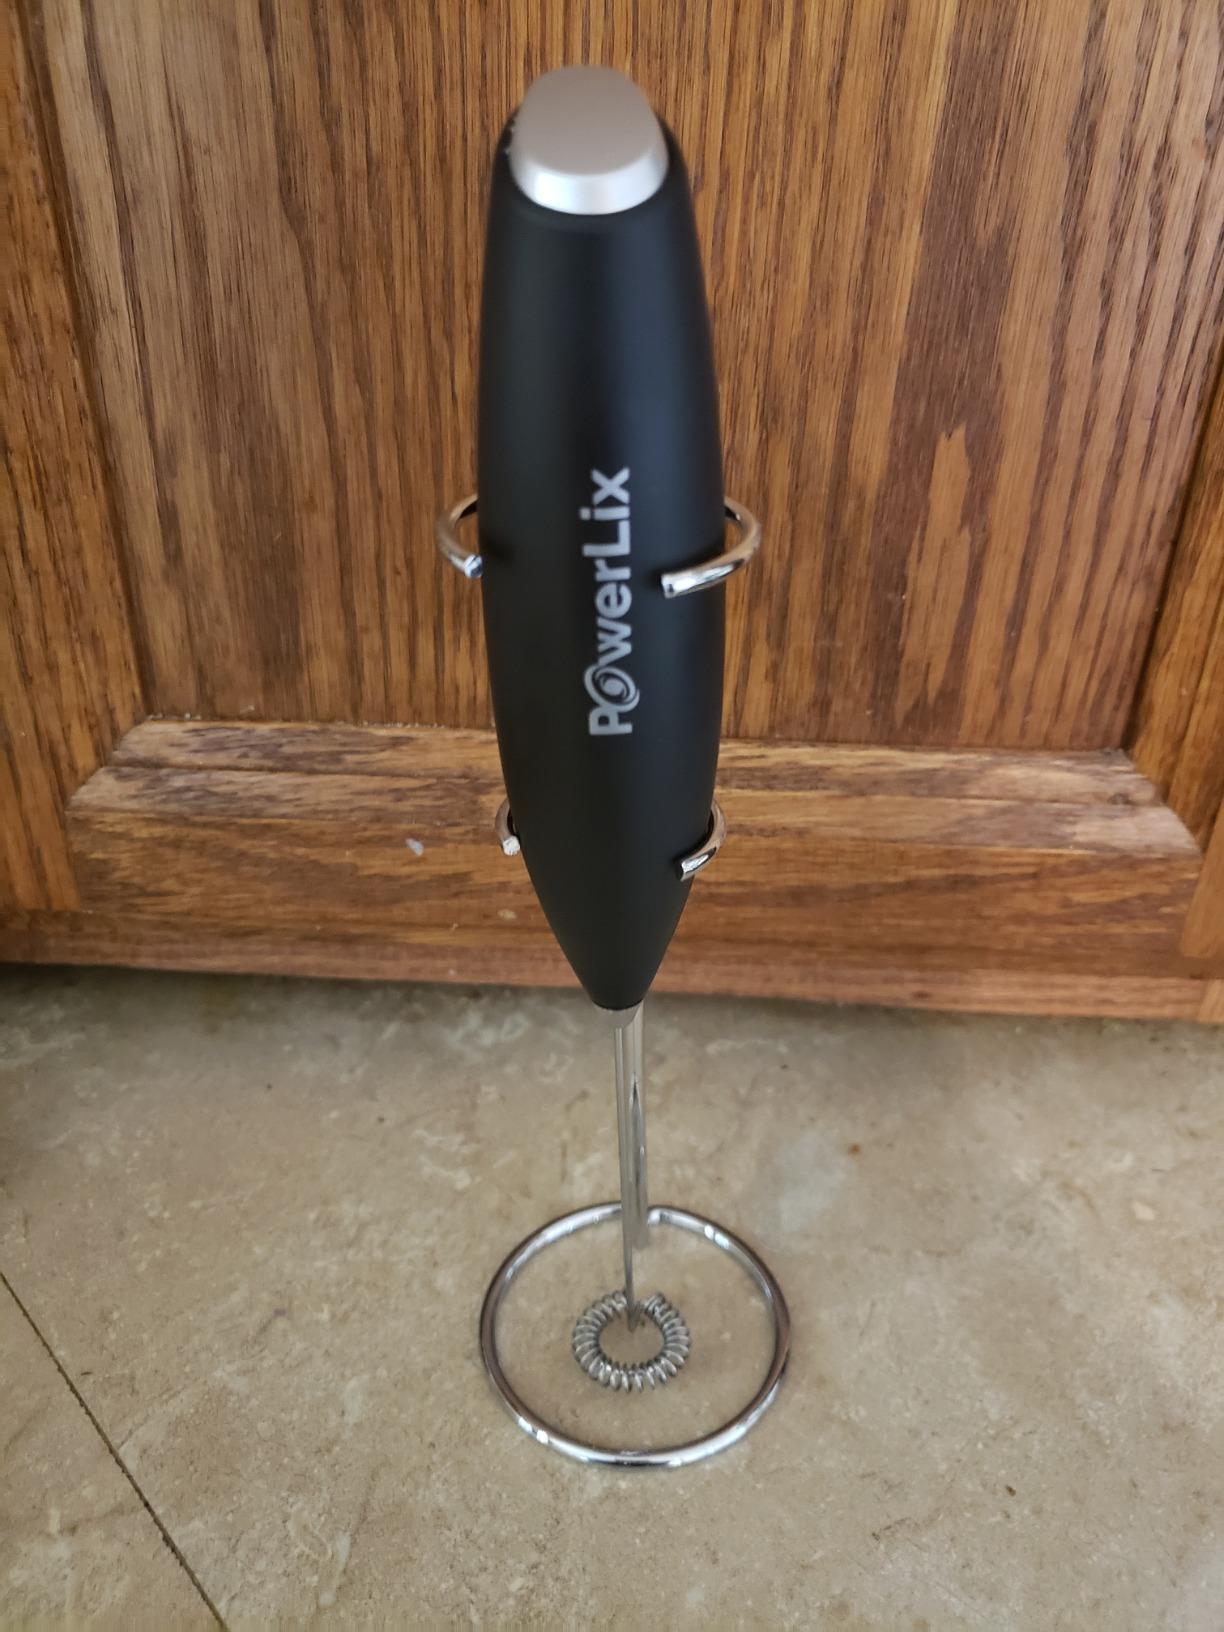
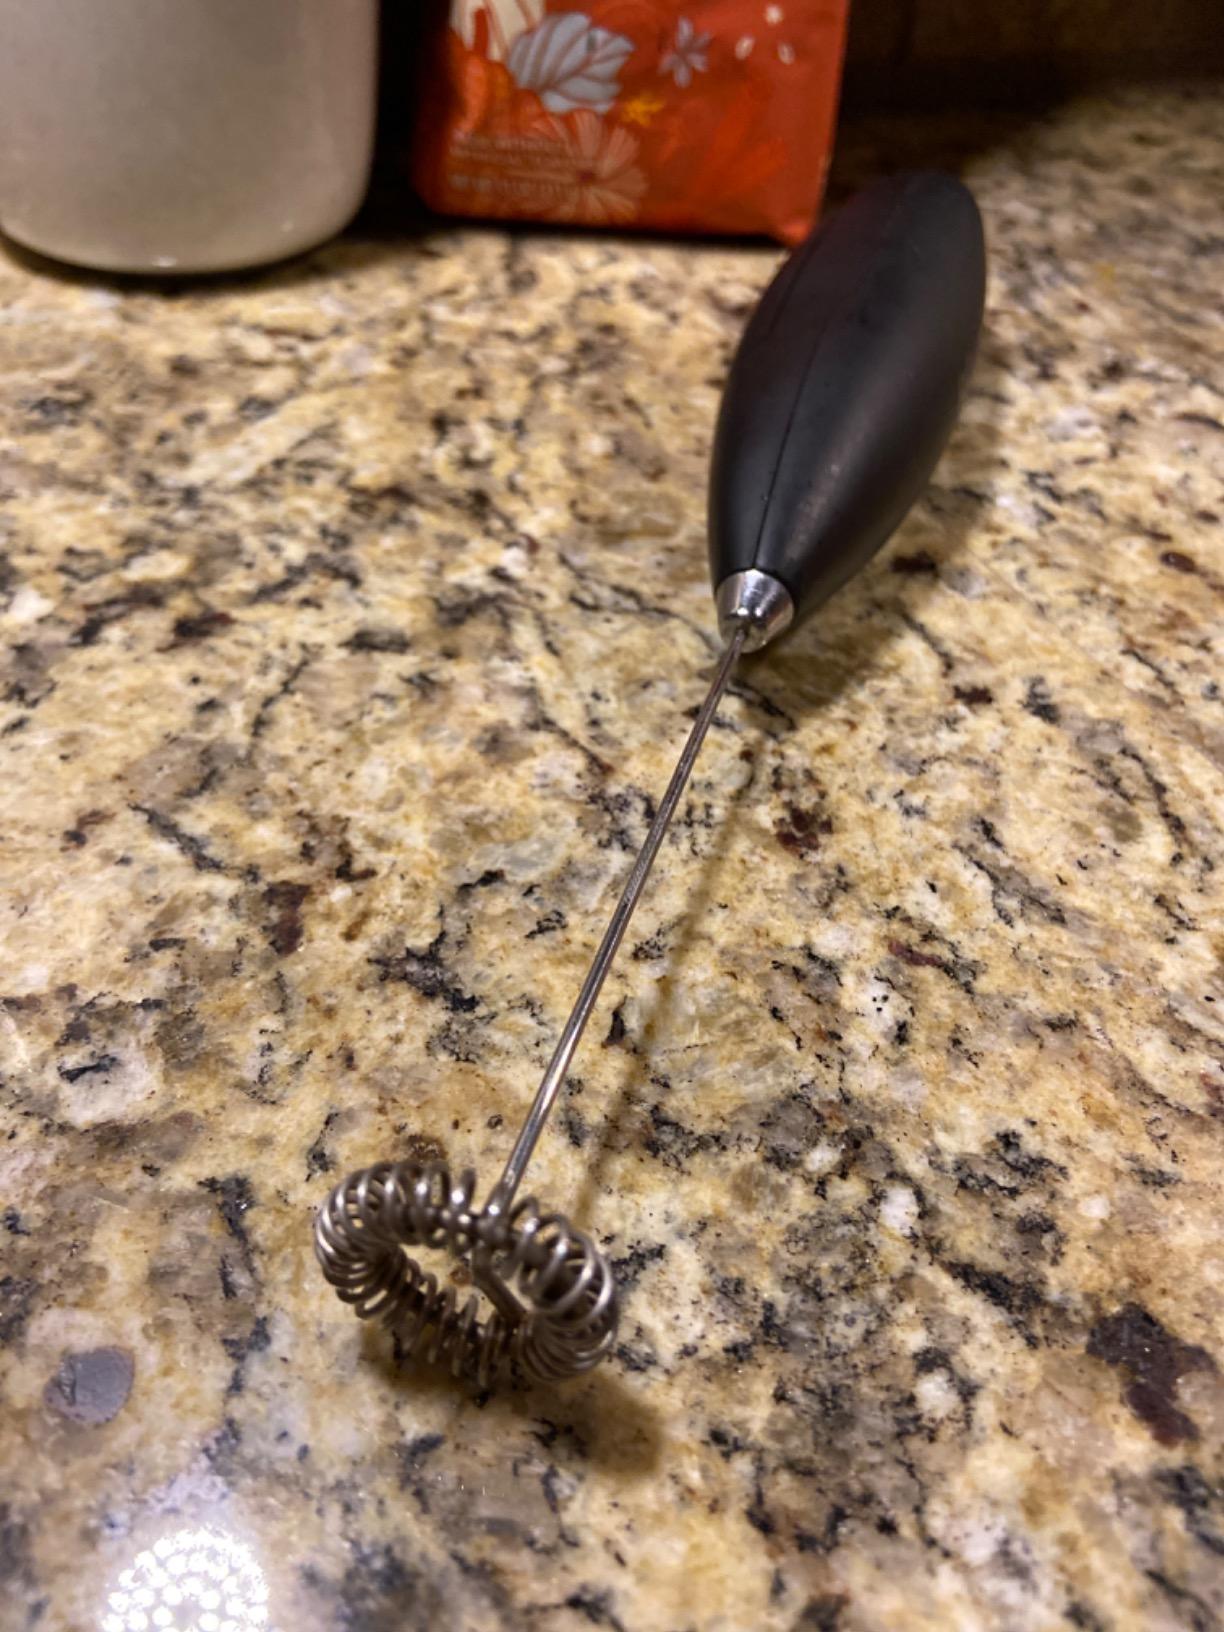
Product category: items_mixer
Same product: yes